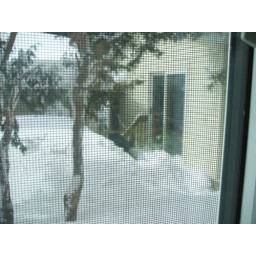
Georga in the backyard. Taken from my kitchen window so please excuse the screen.